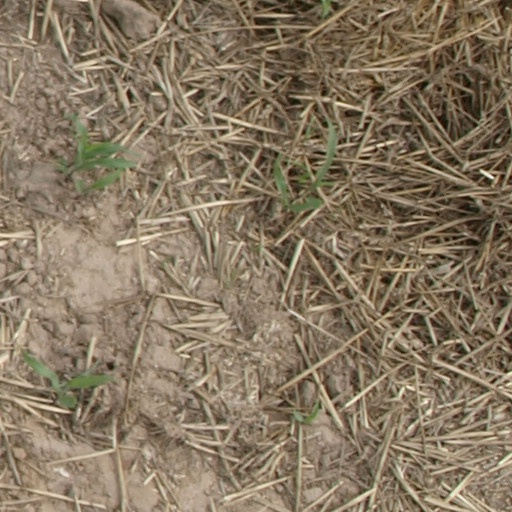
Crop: maize; corn